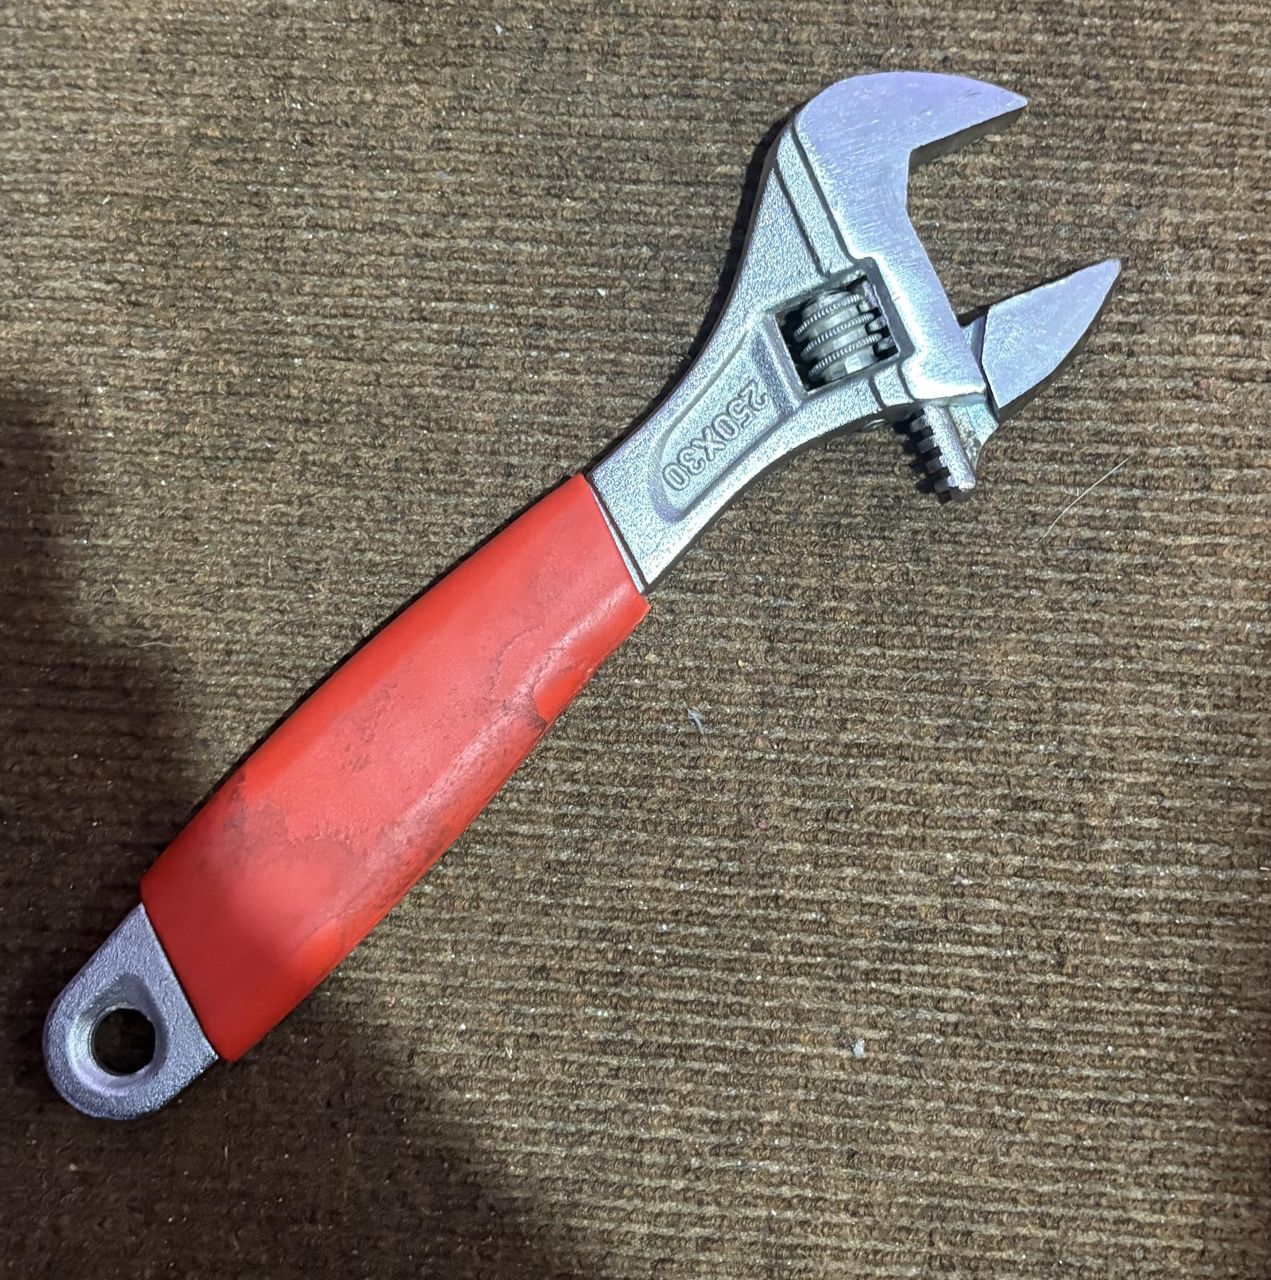
Label: metal